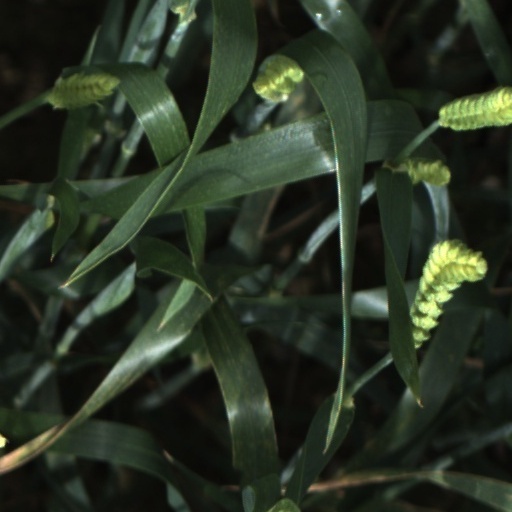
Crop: wheat